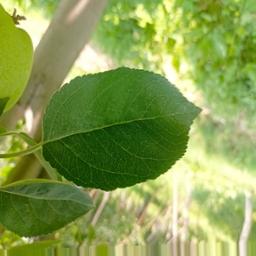
Label: Healthy